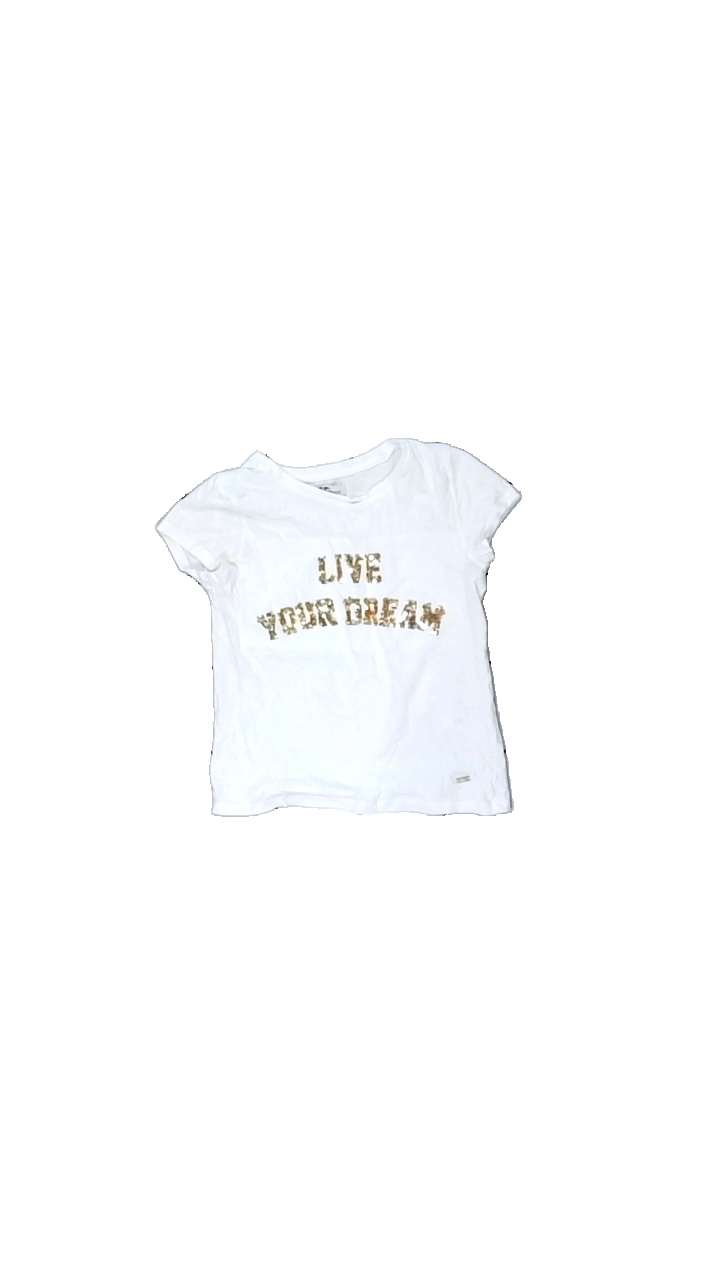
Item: T-shirt (Children)
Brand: Hamton Republic (kappahl)
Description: vit t-shirt med glitter text fram och fläckar bak.
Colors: Brown, White
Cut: Regular
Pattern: Glitter
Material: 100% cotton
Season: All
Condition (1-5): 2
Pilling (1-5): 5
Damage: fläckar
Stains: Major
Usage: Remake
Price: <50